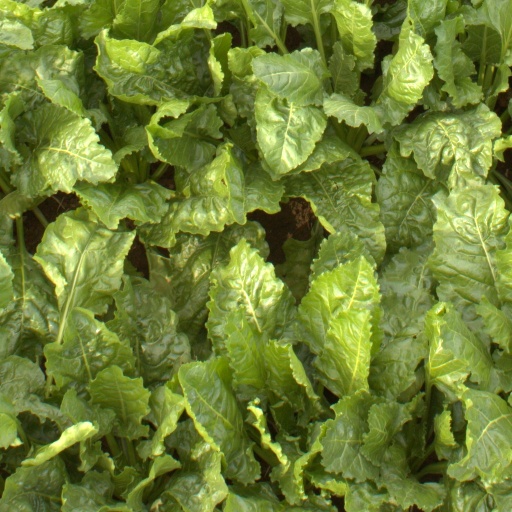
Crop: sugar beet